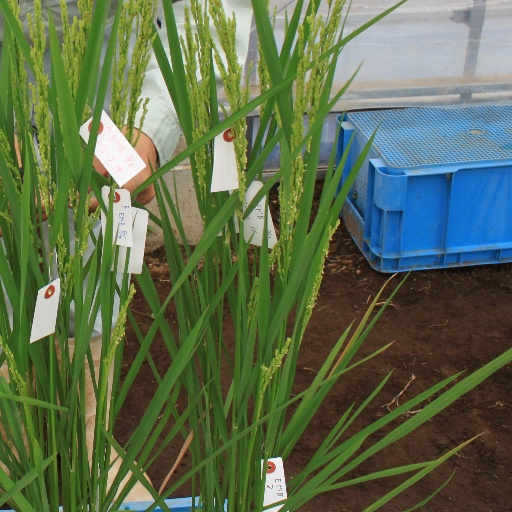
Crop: rice